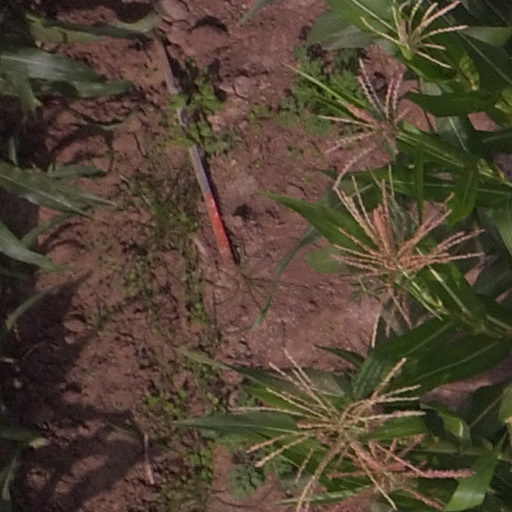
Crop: maize; corn